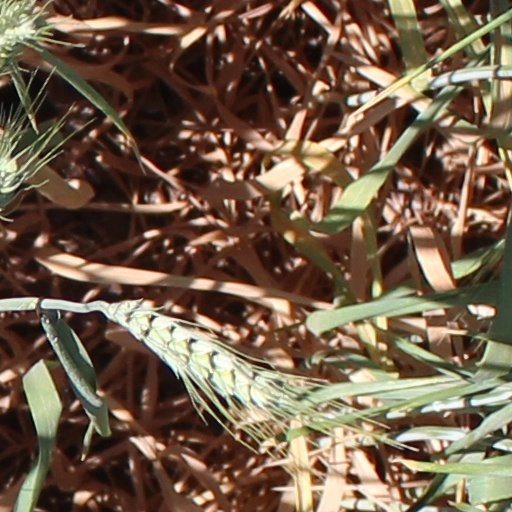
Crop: wheat